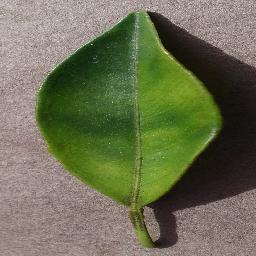
Label: Orange___Haunglongbing_(Citrus_greening)